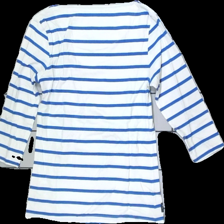
View: back
Type: Top
Category: Ladies
Brand: Race Marine
Colors: Blue, White
Material: 100% cotton
Pattern: Striped
Cut: Regular
Size: 40
Season: All
Stains: Major
Damage: fläck
Damage location: top center
Price range: <50
Recommended usage: Export
Description: randig långärmad tröja med fläck fram, nopprig